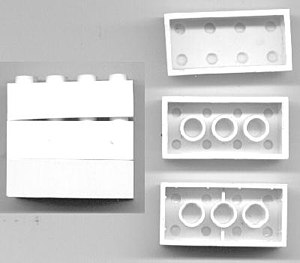
Tidslinje for Lego / 1900-tallet / 1950'erne
Forskellige typer legoklodser med og uden rør i.
Tidslinje for Lego indeholder begivenheder og udgivelser for Lego.